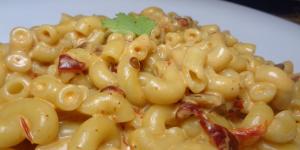
sopa de coditos con crema y chipotle